Croatia–Germany relations

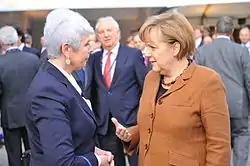
Croatian Prime Minister Jadranka Kosor and German Chancellor Angela Merkel in 2011

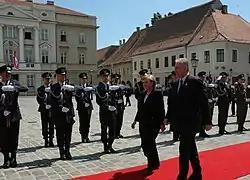
Honor guard in front of Banski dvori, welcoming Chancellor Angela Merkel and Prime Minister Ivo Sanader

One of the first contacts between Croats and Germans (Francia) was mentioned by Gottschalk of Orbais in the description of Croatia King Trpimir I in the 9th century. At that time, there have been acts of war between the Franks and Croats. For example, in year 838 Bavarian Duke and later King Louis sent troops against the Croatian Duke Ratimir who successfully resisted the attack. In recent times Croats connected with the German speaking countries through the Croatian union with Austria (1527–1918).